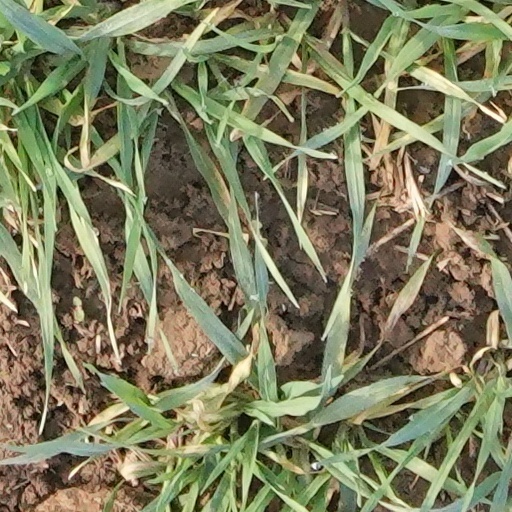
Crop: wheat